Fiat 127

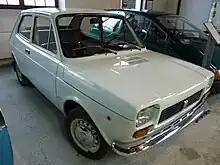
Polski Fiat 127p at Muzeum Inżynierii Miejskiej in Kraków.

Fiat 127 was also produced under Fiat license by Polish automobile manufacturers FSO (between 1973 and 1975) and FSM (between 1974 and 1975) under the name Polski Fiat 127p. These were assembled using both Italian and Polish parts. Originally the Polski Fiat 127p was to be produced in large numbers as a people's car, but when it became apparent that it would be about 30% more expensive than the 126p it was decided to concentrate on the latter while the larger 127p was only produced in very small numbers.